Plymouth

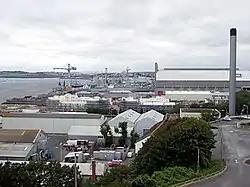
HMNB Devonport – the largest operational naval base in Western Europe.

Some of the most significant imports to Plymouth from the Americas and Europe during the latter half of the 19th century included maize, wheat, barley, sugar cane, guano, sodium nitrate and phosphate. Aside from the dockyard in the town of Devonport, industries in Plymouth such as the gasworks, the railways and tramways, and a number of small chemical works had begun to develop in the 19th century, continuing into the 20th century.